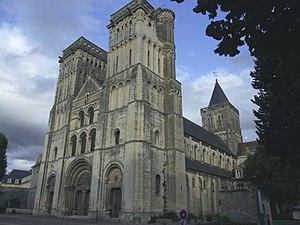
Église de la Trinité de Caen, XI siècle Italiano: Caen, Chiesa della Trinità, XI secolo